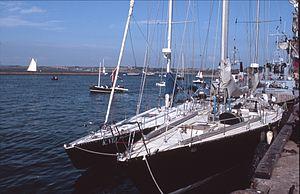
Kriter est une marque de vin pétillant appartenant au groupe Castel depuis mai 2011. Acteur du sport avec le sponsoring voile, plusieurs bateaux ont porté ce nom.
André Mauric, né le 13 juillet 1909 et décédé le 10 juillet 2003, est un architecte naval marseillais. Il a eu une carrière prolifique surtout axée sur la création de prototypes de course, qui démarre dès 1927 avec le Morwark dont il dessine les plans à même le sol en grandeur réelle.